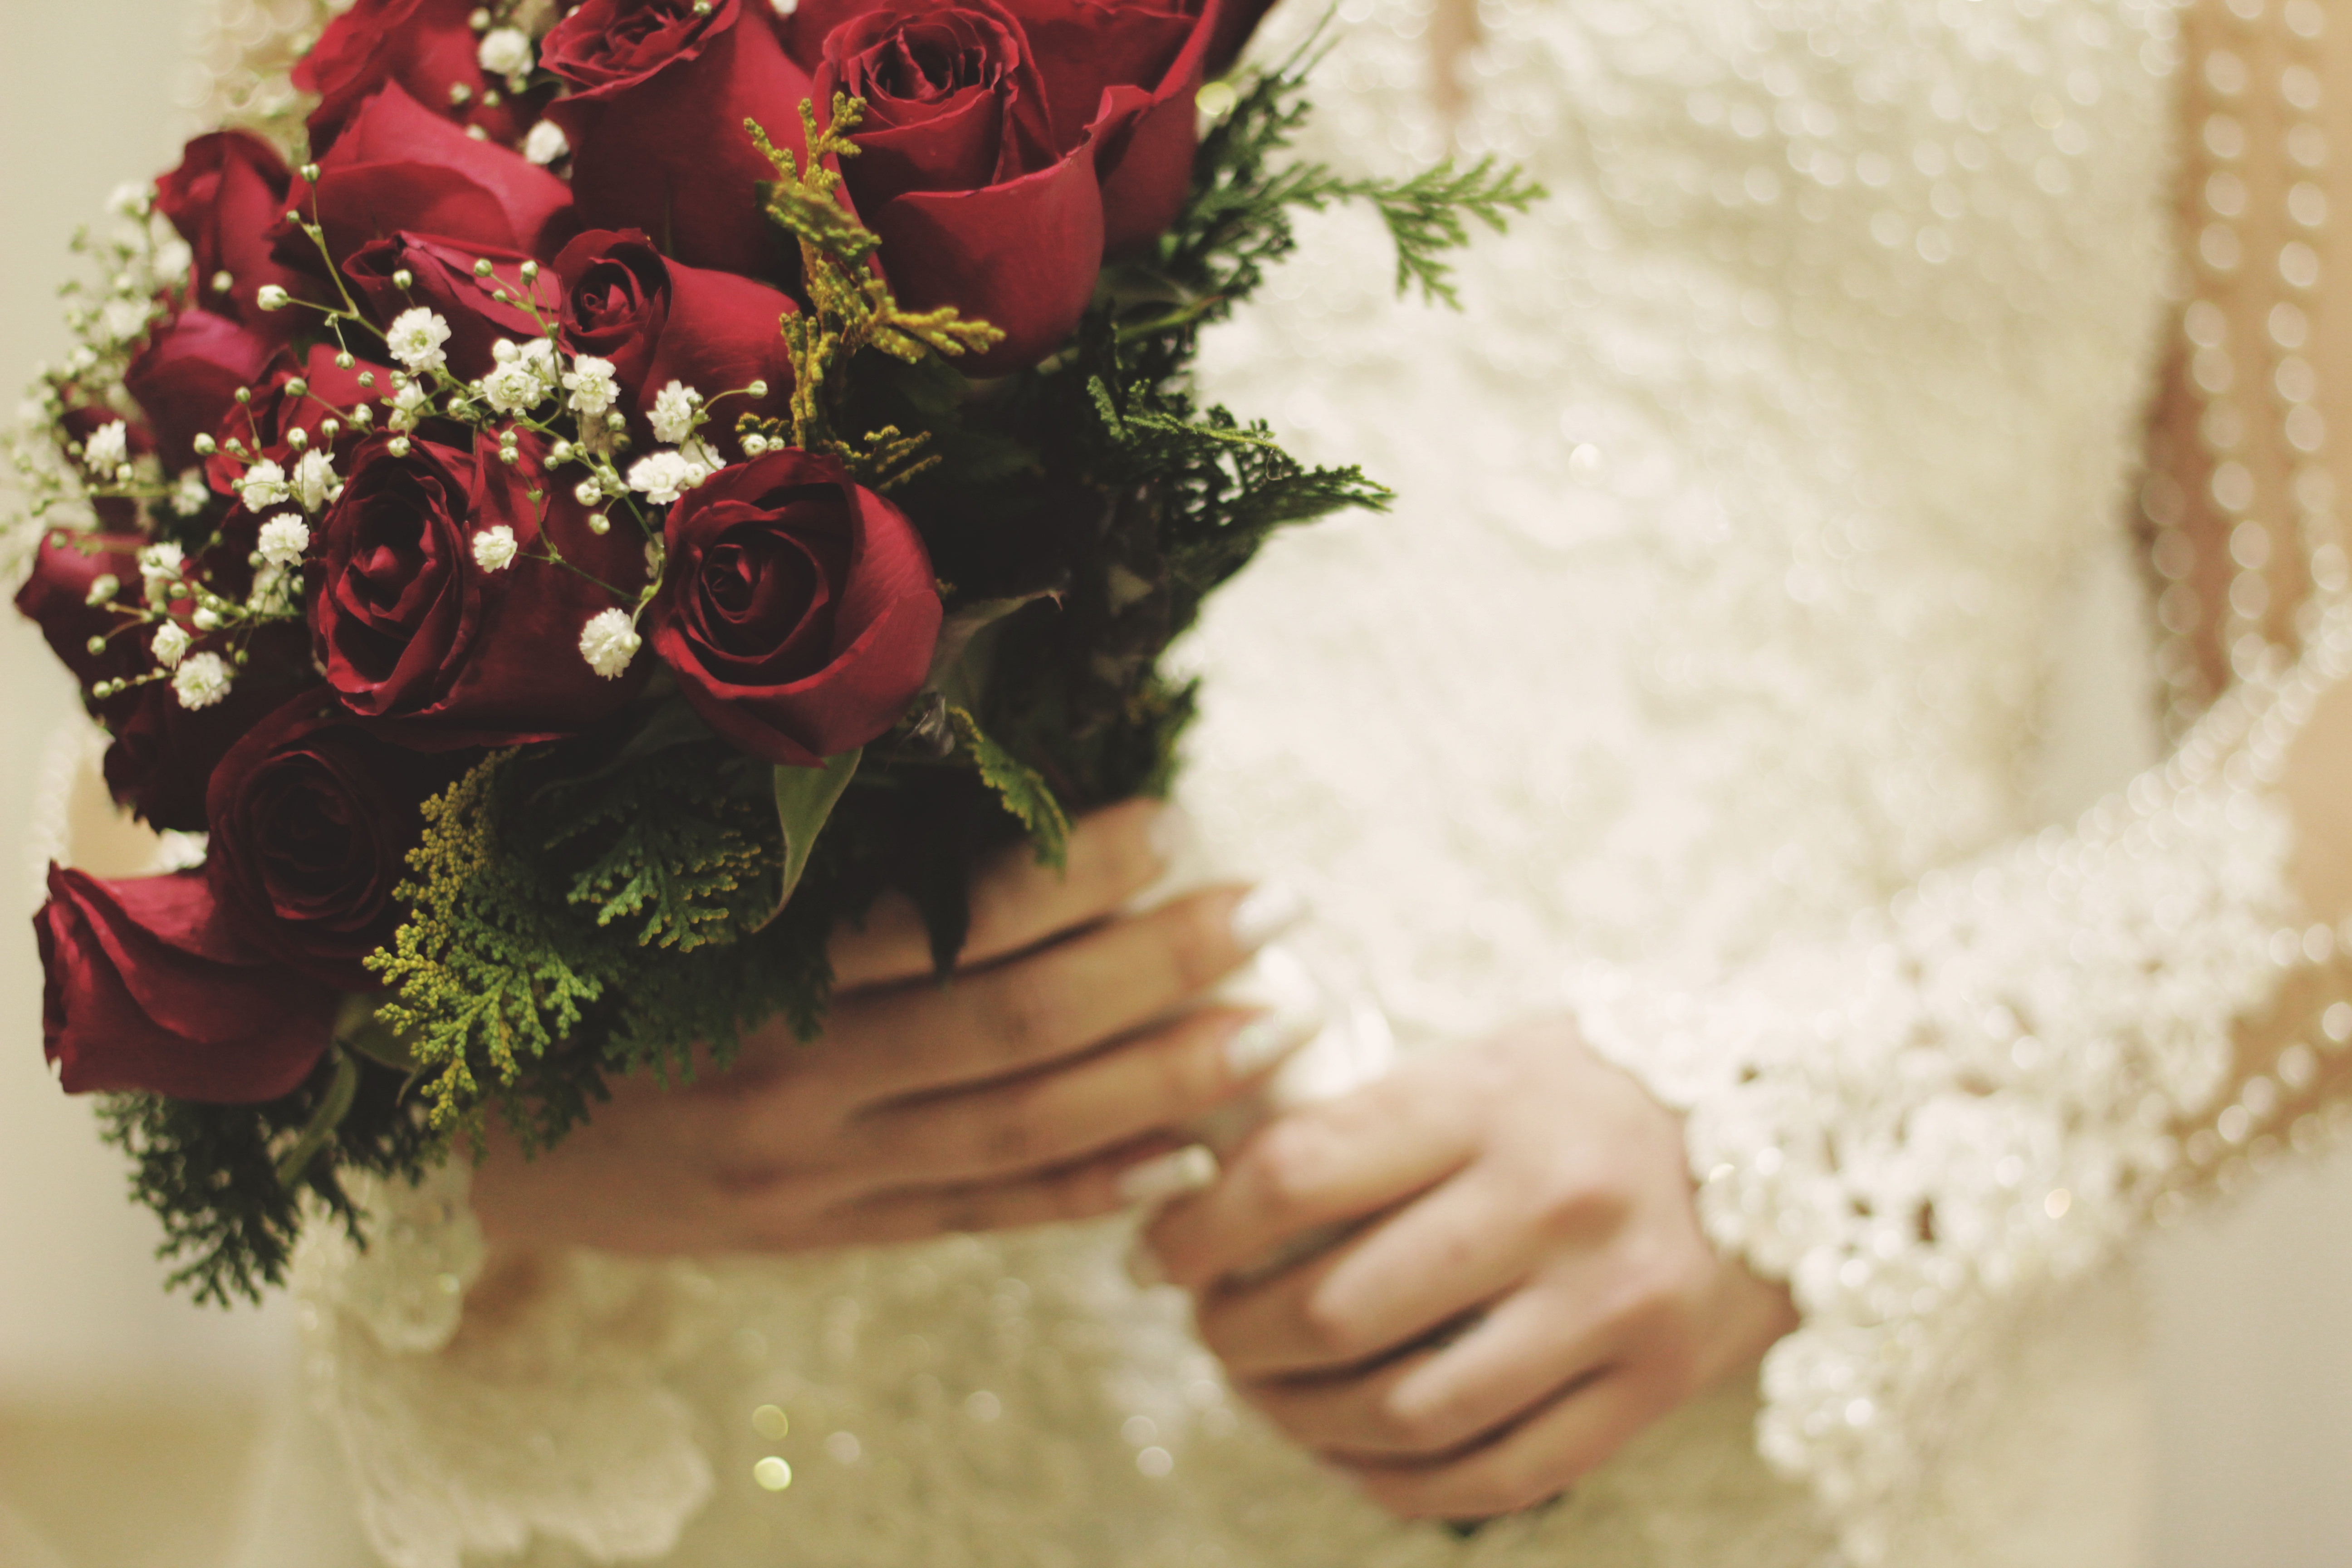
blossom, plant, woman, flower, petal, bloom, bouquet, wedding, bride, flora, flowers, roses, ceremony, floristry, flower bouquet, floral design, flower arranging